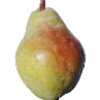
Label: Pear Williams 1